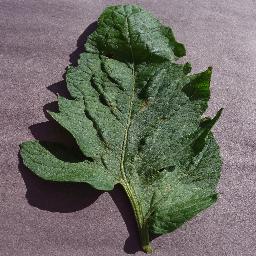
Label: Tomato___Target_Spot